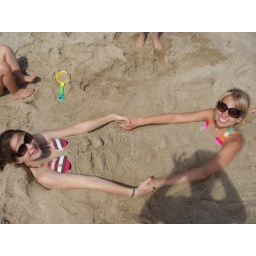
that little girl in the side of the pic[[only her legs]] put so much sand down are tops